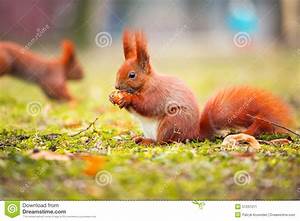
Label: scoiattolo